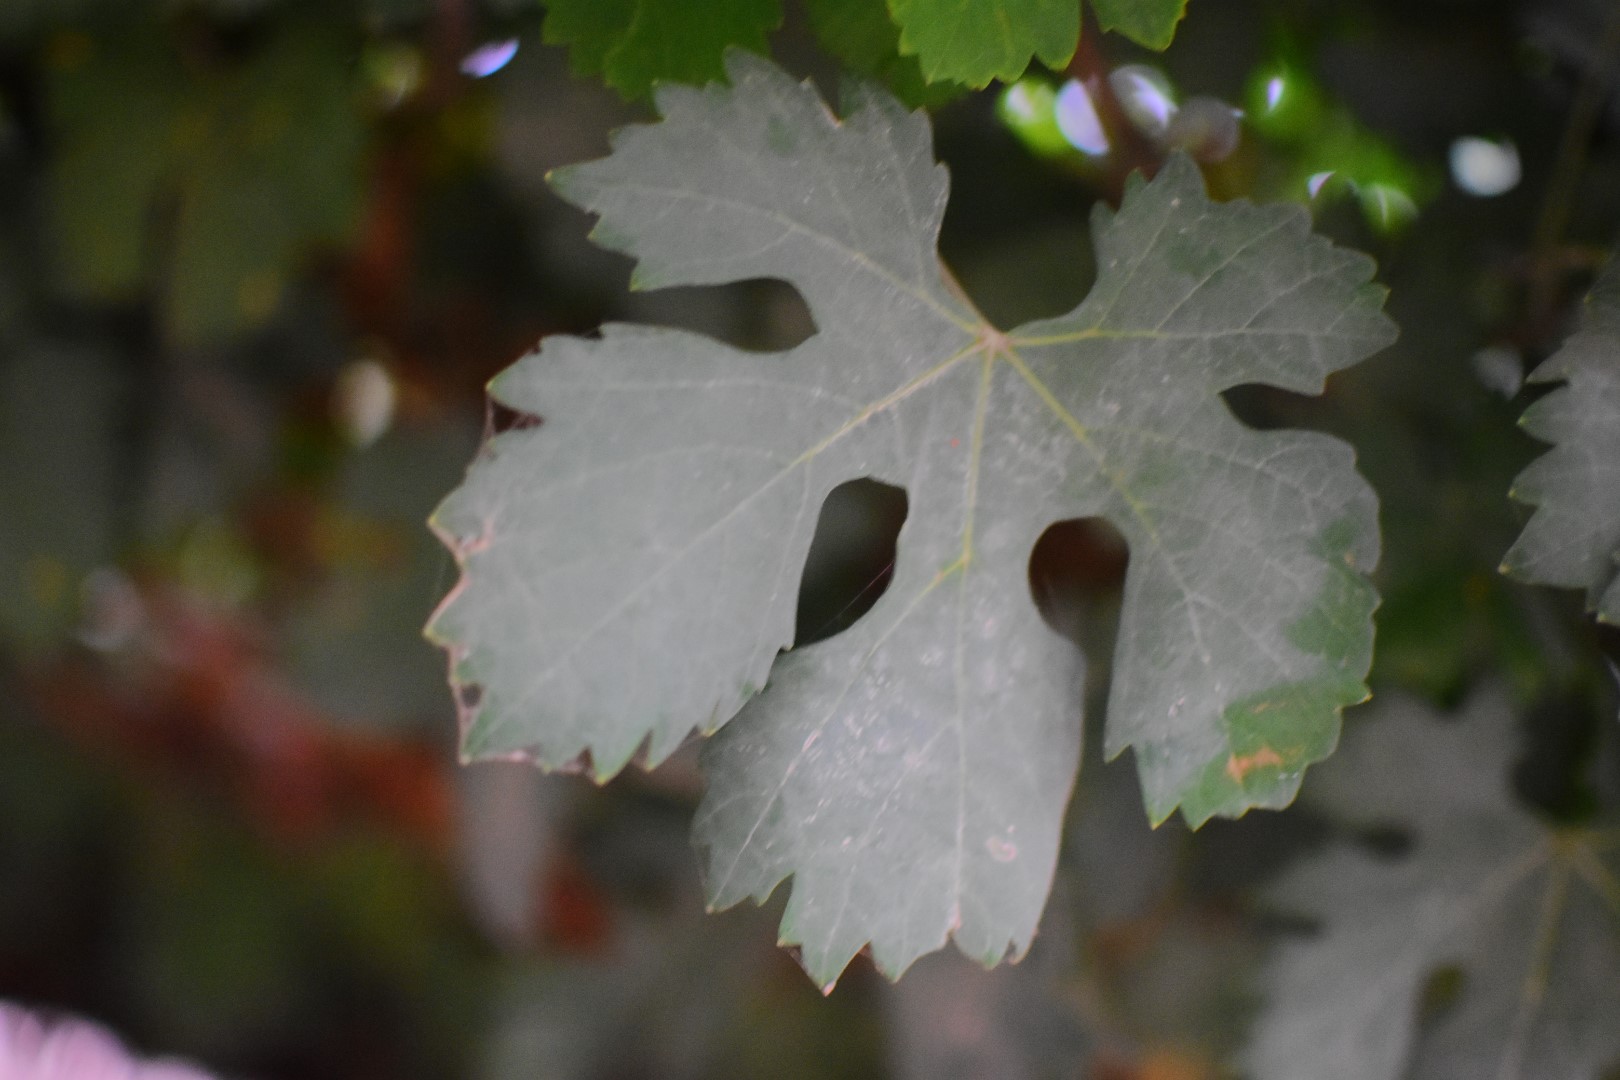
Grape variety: Aswud Balad